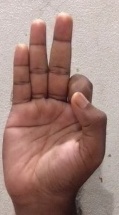
ASL sign: F